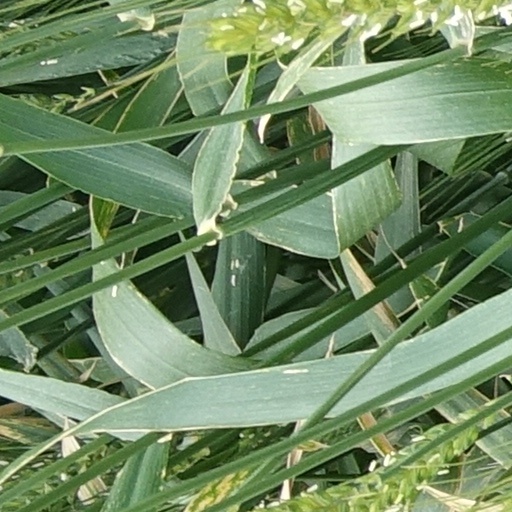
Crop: wheat